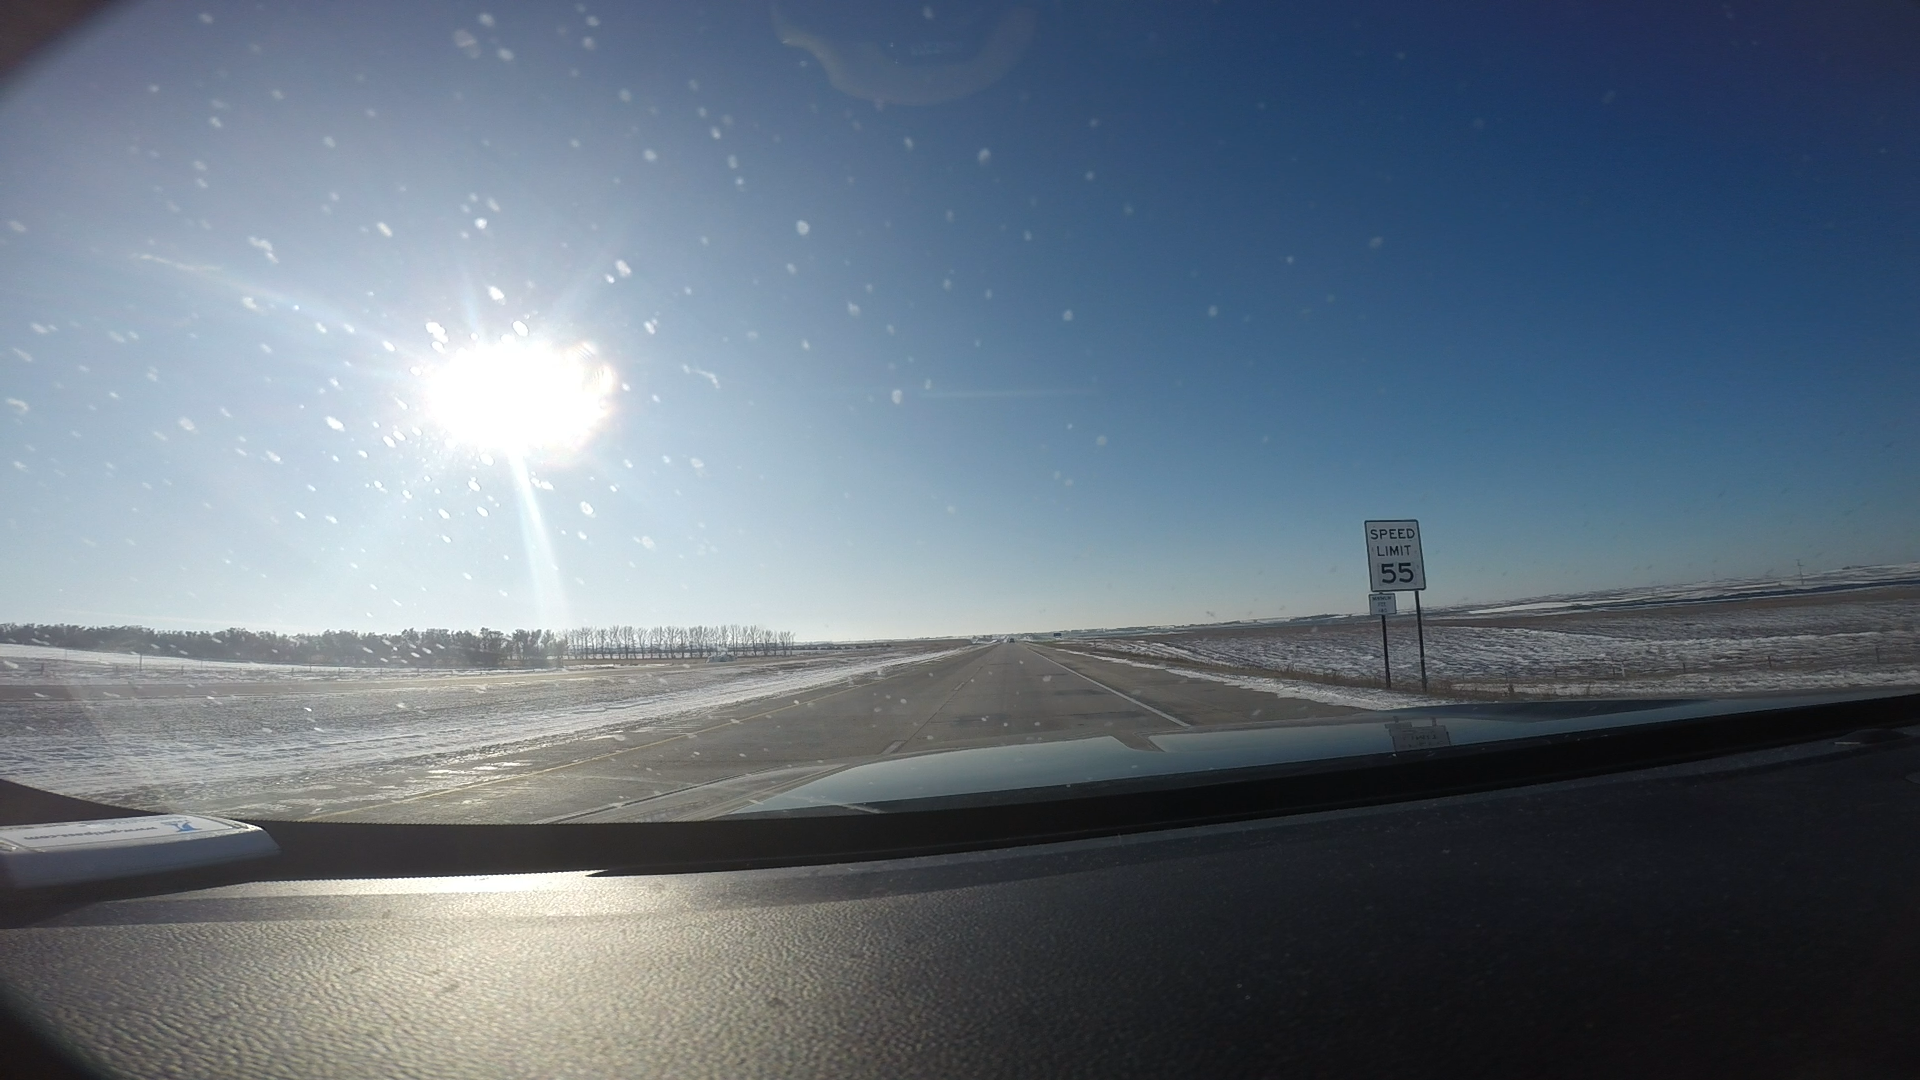
Speed limit sign label: mph55